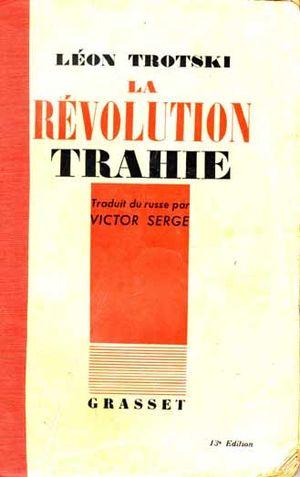
Léon Trotsky - La Révolution trahie (1936), 13th ed.
La Révolution trahie est un essai rédigé par Léon Trotsky, alors en exil en Norvège et avant son départ aux États-Unis, en 1936, peu avant le premier procès de Moscou. Il s'agit d'une analyse fouillée de l'économie et de la société soviétique visant à déterminer la nature de l'URSS stalinienne, qui n'est ni capitaliste, ni pleinement socialiste d'après lui. L'ouvrage fut traduit en français par Victor Serge et parut chez Grasset en octobre 1936.